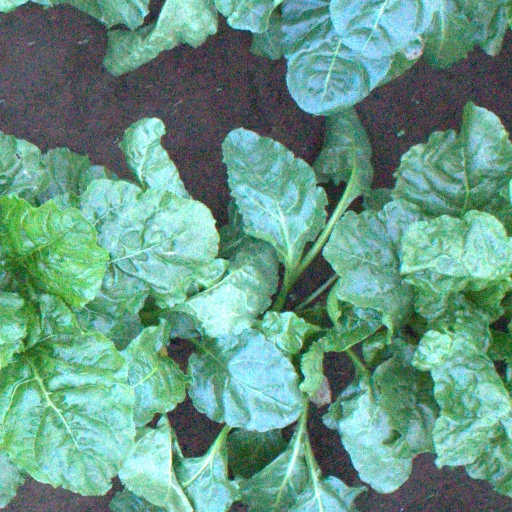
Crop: sugar beet